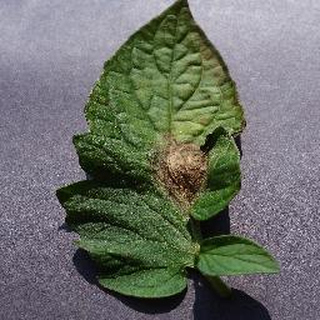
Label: tomato_late_blight